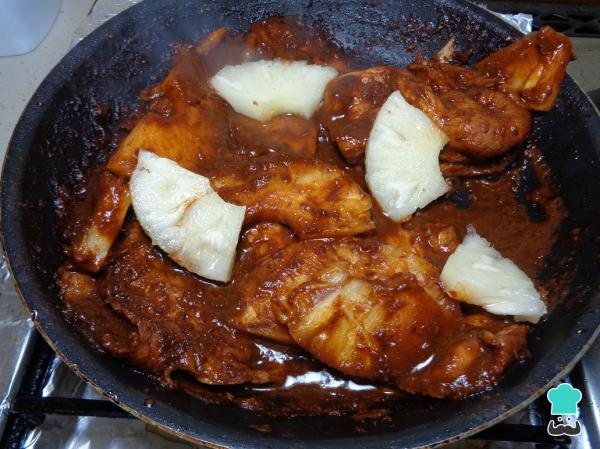
Pasado este tiempo comenzamos a freír la carne de los tacos mexicanos en un sartén con aceite previamente calentado y en ese momento agregamos los trozos de piña para que se cocinen junto con la carne enchilada.